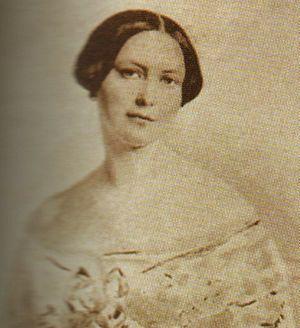
Louise Caroline Ghislaine de Merode-Westerloo de la noblesse de Belgique, est la fille du comte Werner de Merode et de Victoire, comtesse de Spangen d'Uyternesse de la noblesse hollandaise.